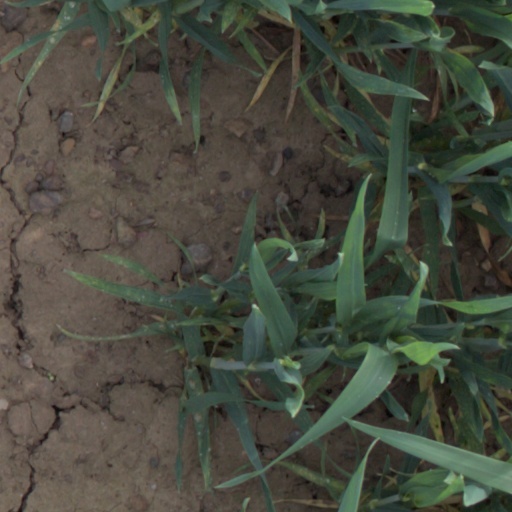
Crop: wheat